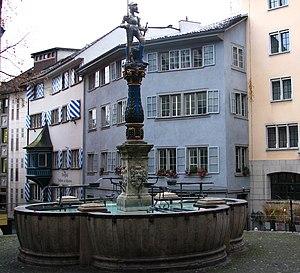
Rudolf Stüssi, né à une date inconnue et mort le 22 juillet 1443 à Zurich, est une personnalité politique et un diplomate suisse. Il est connu pour avoir été le bourgmestre de la ville de Zurich de 1430 à 1443.